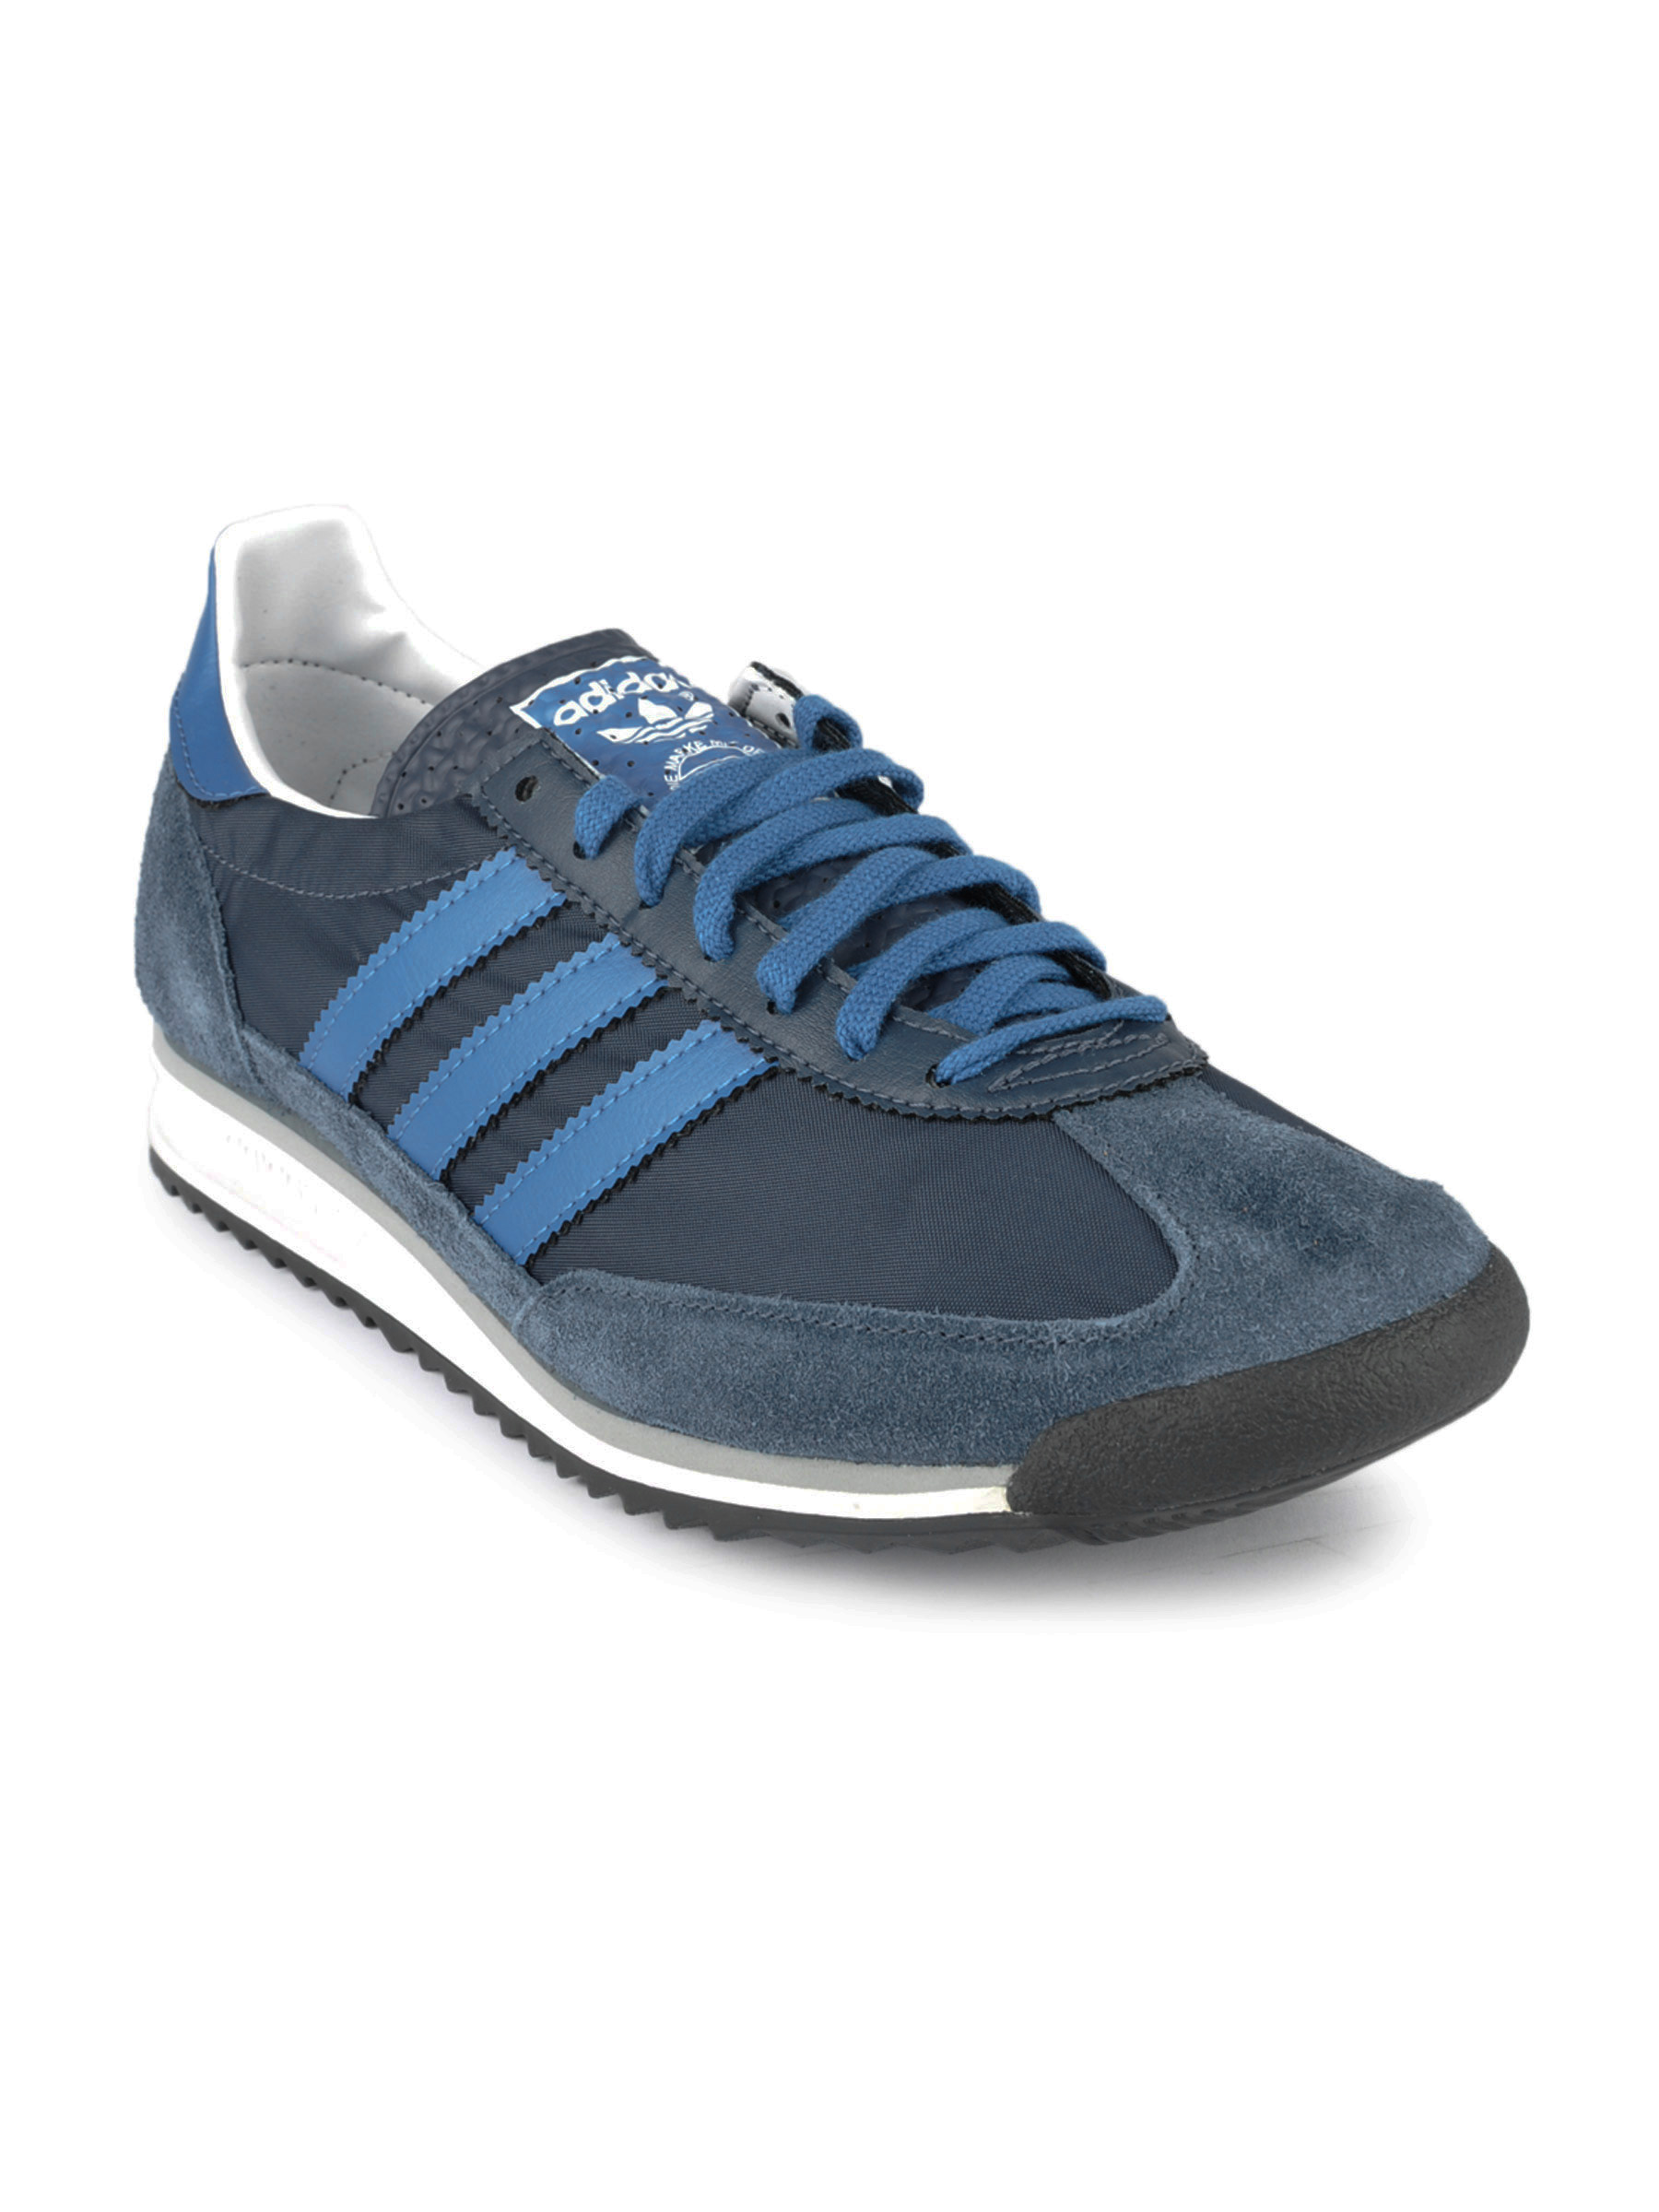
ADIDAS Originals Men SL 72 Navy Blue Casual Shoes
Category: Footwear / Shoes / Casual Shoes
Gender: Men
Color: Navy Blue
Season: Fall 2011
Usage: Casual